Al-Zahir Ghazi

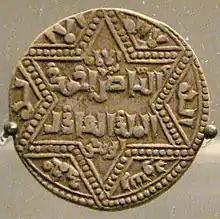
Coin of al-Zahir

Al-Malik az-Zahir Ghiyath ud-din Ghazi ibn Yusuf ibn Ayyub (commonly known as az-Zahir Ghazi; 1172 – 8 October 1216) was the Kurdish Ayyubid emir of Aleppo between 1186 and 1216. He was the third son of Saladin and his lands included northern Syria and a small part of Mesopotamia.